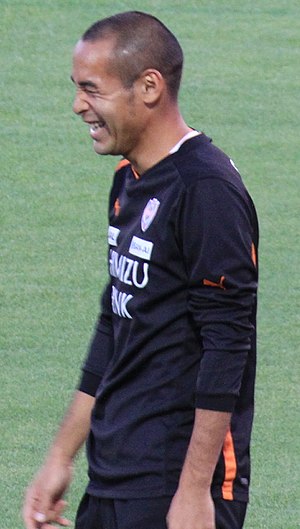
Naohiro Takahara
Naohiro Takahara er en japansk fodboldspiller.